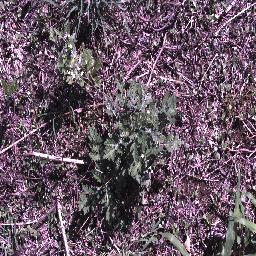
Label: parthenium